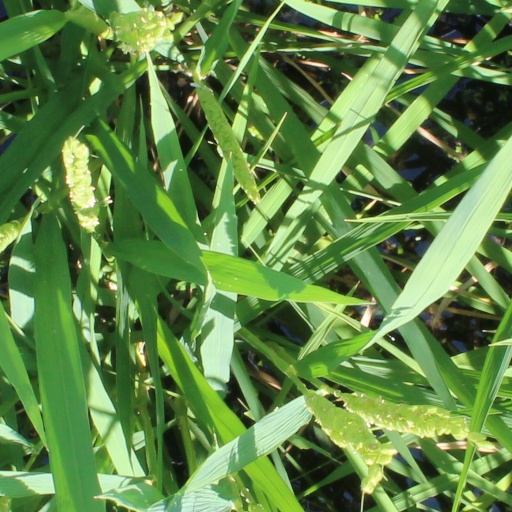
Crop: rice